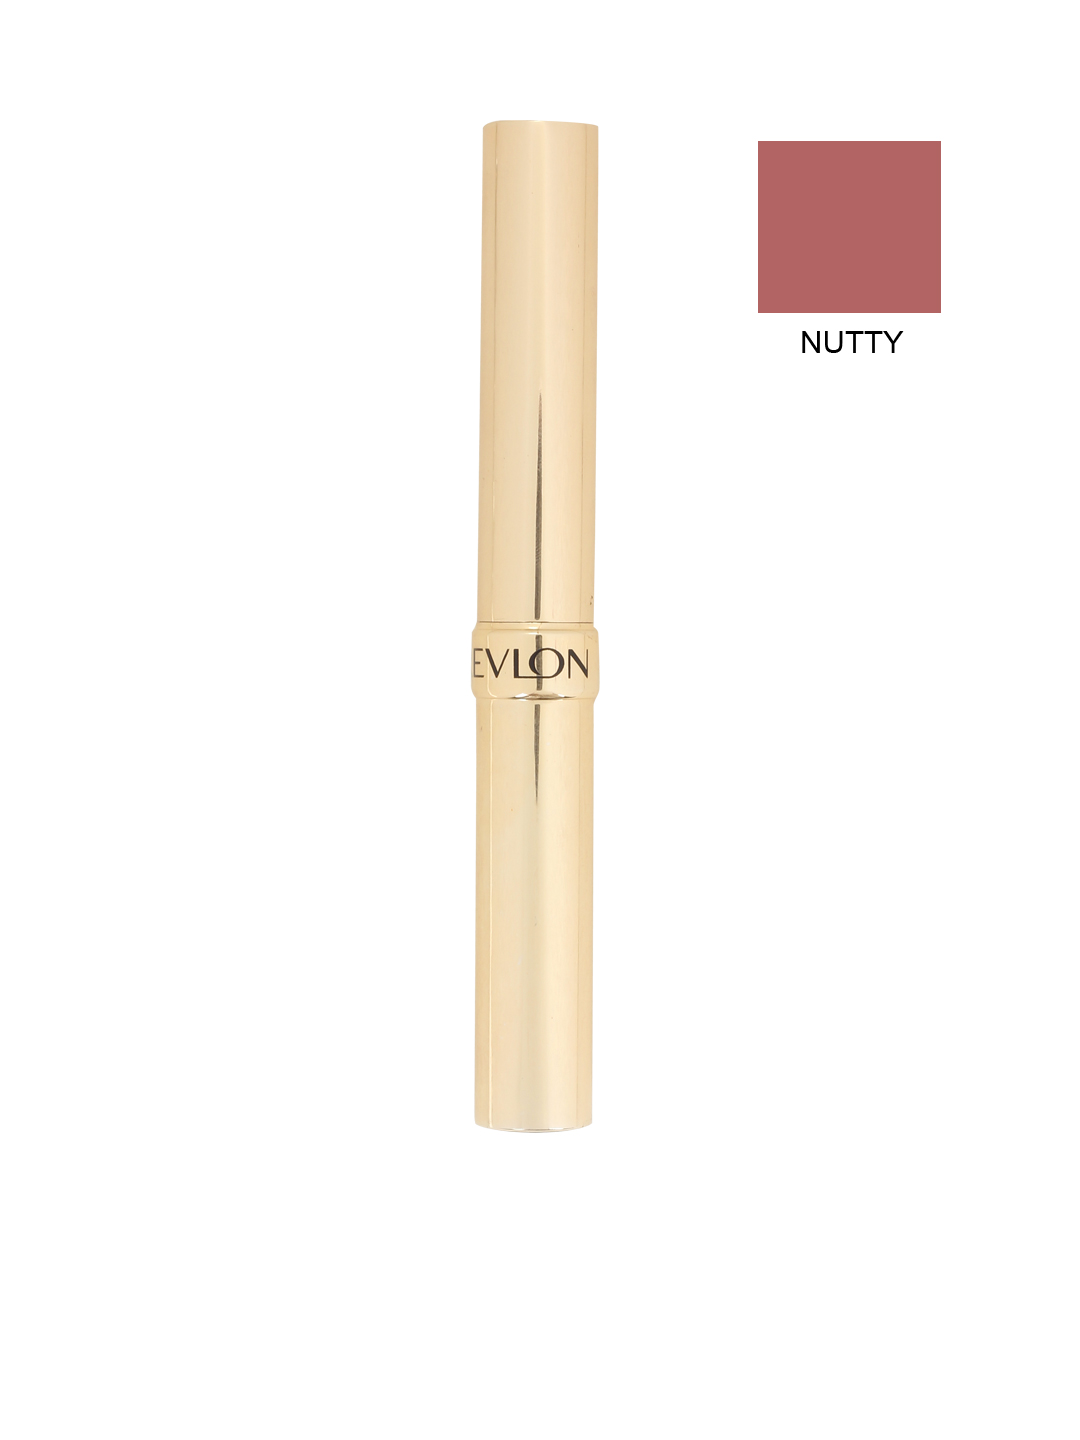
Revlon Moisture Stay Nutty Lipstick 32
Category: Personal Care / Lips / Lipstick
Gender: Women
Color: Pink
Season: Spring 2017
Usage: Casual